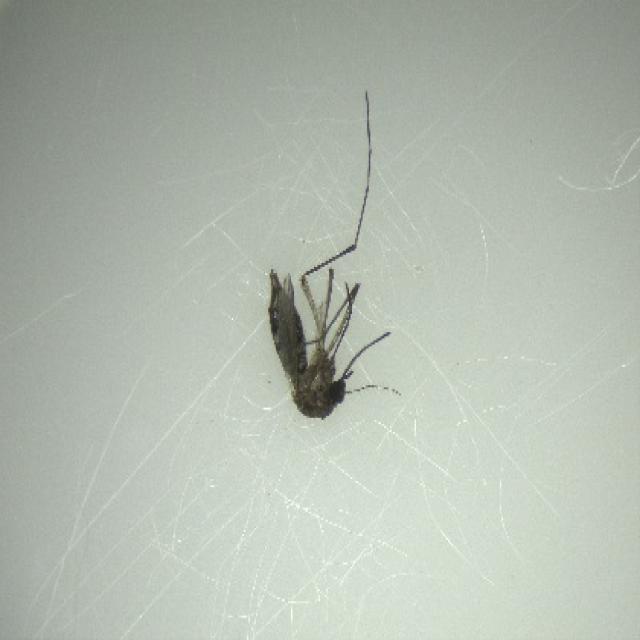
Species: aedes_vexans